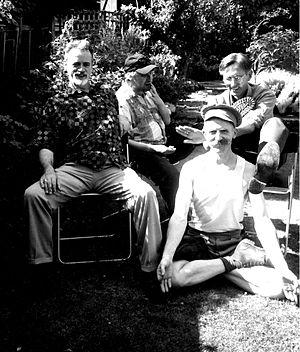
Les Medway Poets ont été fondés à Medway, North Kent, en 1979.